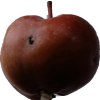
Label: Apple 18